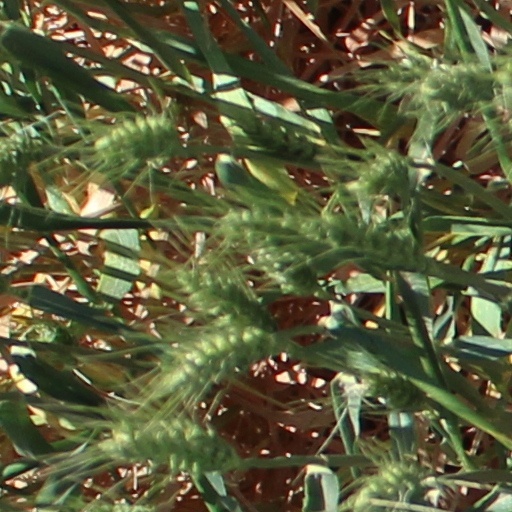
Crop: wheat